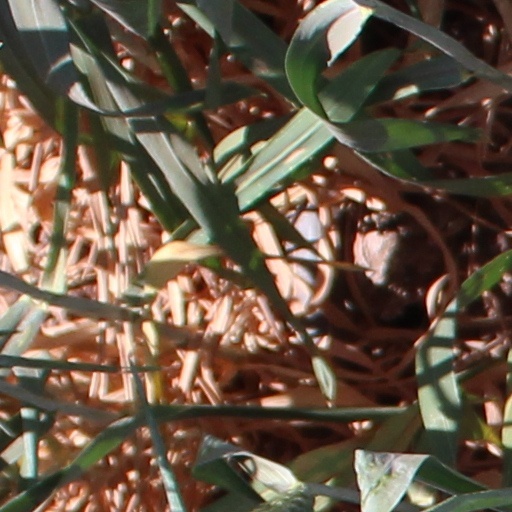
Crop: wheat